Filter Forge

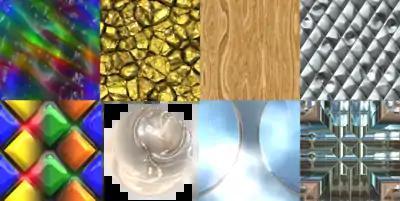
Eight textures created by using the software program Filter Forge - art glass, raw gold, wood, damaged metal siding from a hot dog cart, an Art Deco-inspired abstract texture, a pearl, spaceship glass, and another abstract texture inspired by New York City luxury architecture.

While it is possible to edit filters with any text editor, Filter Forge includes a visual node-based filter editor. In the editor window, components are placed on a workspace and connected to one another like blocks in a flowchart. Similar editors exist in other computer graphics applications such as Genetica, DarkTree, and Substance Designer.